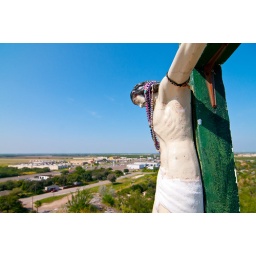
A statue of Jesus Christ on the cross overlooks highway 83 in Rio Grande City.